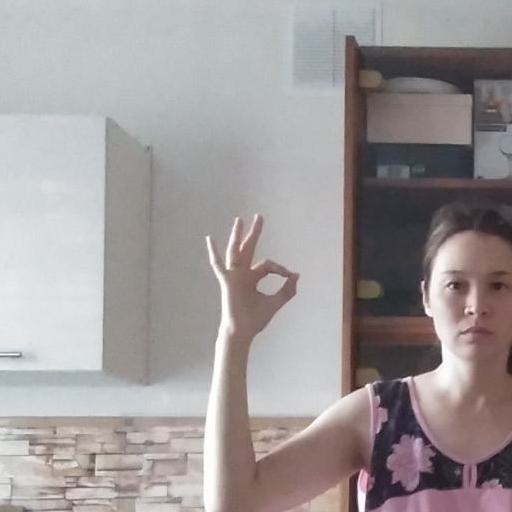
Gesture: ok